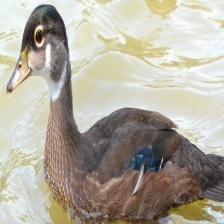
Species: WOOD DUCK
Scientific name: AIX SPONSA
ImageNet parent category: drake